List of mountains and hills of Baden-Württemberg

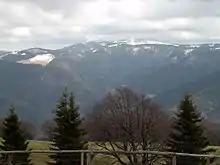
Feldberg (Black Forest)

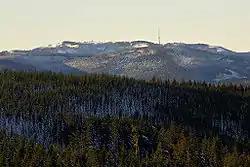
Hornisgrinde (Black Forest)

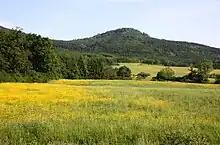
Lemberg (Swabian Jura)

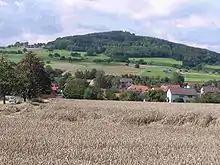
Katzenbuckel (Odenwald)

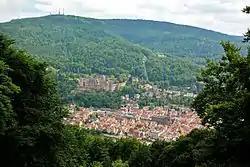
Königstuhl (Kleiner Odenwald)

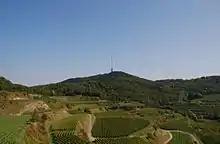
Totenkopf (Kaiserstuhl)

The table is initially sorted by height, but can be rearranged by other criteria. Clicking on the symbol in a particular column will sort the table by the entries in that column.